Flakpanzer Gepard

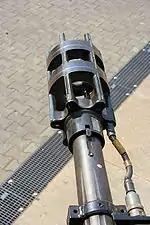
A closeup of the gun muzzle and the projectile velocity sensor

Each gun has a firing rate of 550 rounds/min. The combined rate of fire is 1,100 rounds/min, which – in unlimited mode – gives a continuous fire time of 35 seconds before running out of ammunition (with 640 AA rounds for both guns). It is standard to fire bursts against air targets, 24 rounds per gun for a total of 48 in limited mode and 48 rounds per gun for a total of 96 in normal mode. The Ukrainian air defence have found that the guns "take an hour-and-a-half to reload", thus limiting their effectiveness.